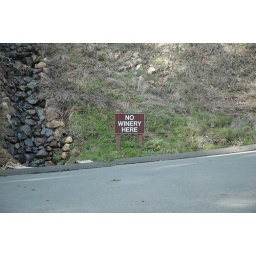
All private roads or non-winery roads around Napa seem to have signs with this sentiment.